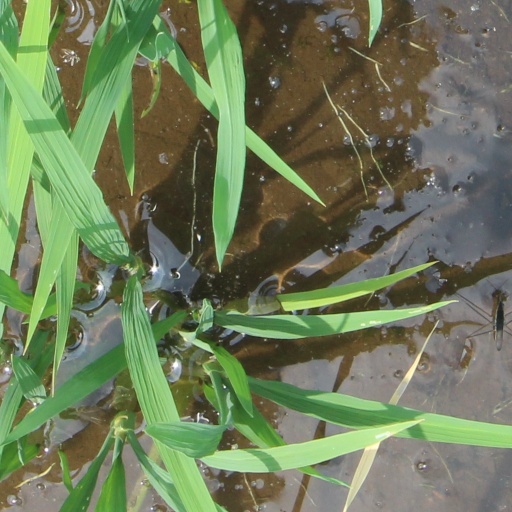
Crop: rice